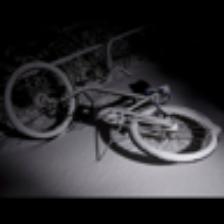
Label: NonHuman